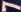
Number: 7